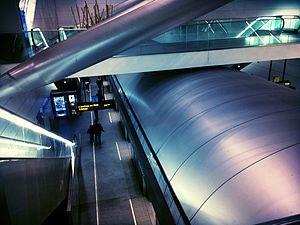
Le métro de Brescia est un système de transport en commun desservant la ville de Brescia, dans le Nord de l'Italie. Sa mise en service, retardée à plusieurs reprises, a eu lieu le 2 mars 2013. Un premier tronçon comprend 13,7 km et 17 stations, dont 13 souterraines. Il s'agit d'un métro à conduite automatique AnsaldoBreda Driverless équipé de rames fournies par le constructeur italien AnsaldoBreda.